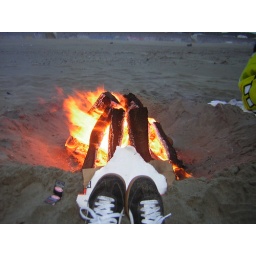
Shoes over Little ceasars ripped pizza box over fire. Gotta love it.